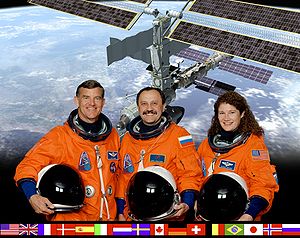
ISS Ekspedition 2
Besætningen på ISS Ekspedition 2: Voss, Usachev, Helms
ISS Ekspedition 2 var den anden tur med besætning der skulle bo i længere tid på Den Internationale Rumstation. Rumstationen modtog beboerene d. 10. marts 2001.